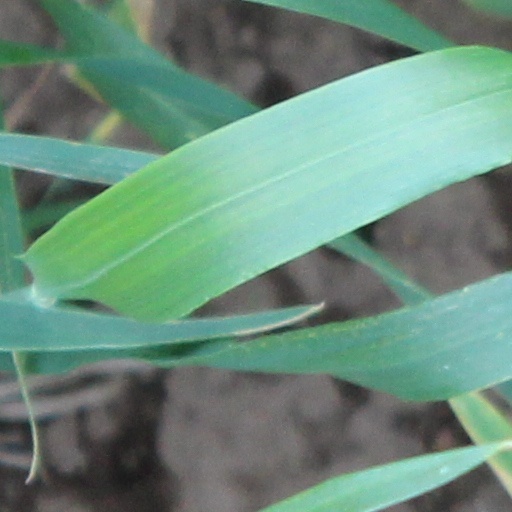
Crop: wheat